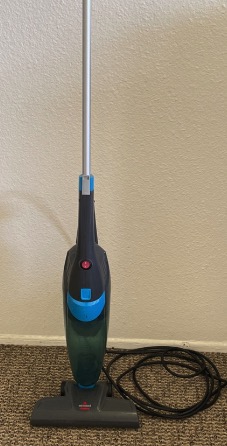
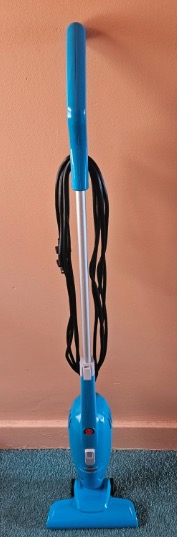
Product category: items_vacuum
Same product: no